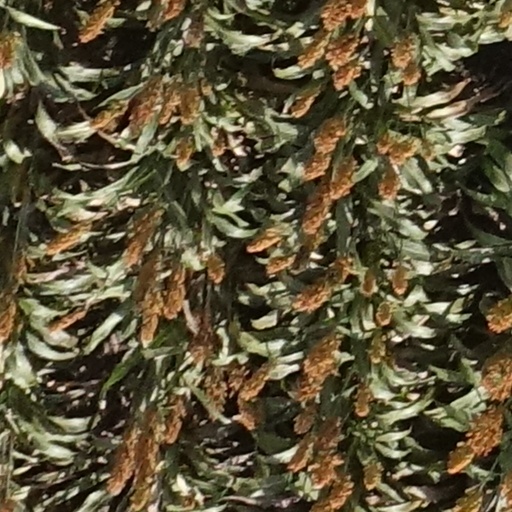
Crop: sorghum